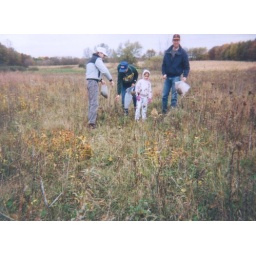
Picking grass seeds, etc. Out in open field at Harvard, Illinois, October, 1995